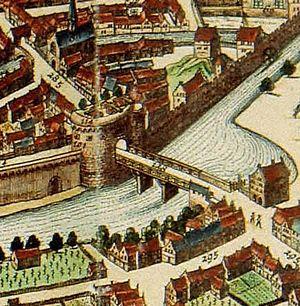
Porte d'Amercœur
Le pont d'Amercœur est un pont liégeois traversant la Dérivation pour relier Outremeuse à Amercœur.
Les portes de ville de Liège sont les portes aménagées dans l'enceinte de Notger au XIᵉ siècle et la seconde enceinte de Liège du XIIIᵉ siècle. Elles ont toutes été démolies et, au XIXᵉ siècle, seule subsiste la porte des Bégards.